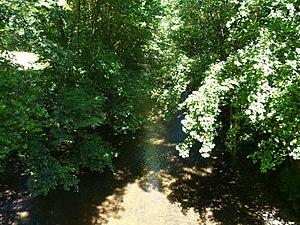
La Boucheuse en amont du pont des routes départementales 6 (Corrèze) et 18 (Haute-Vienne), en limites de Glandon (à gauche) et Saint-Éloy-les-Tuileries (à droite).
Glandon est une commune française située dans le département de la Haute-Vienne, en région Nouvelle-Aquitaine.